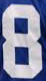
Number: 8